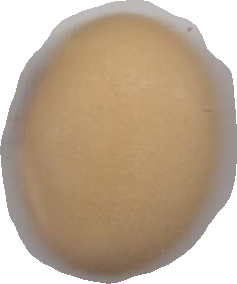
Variety: Anjasmoro